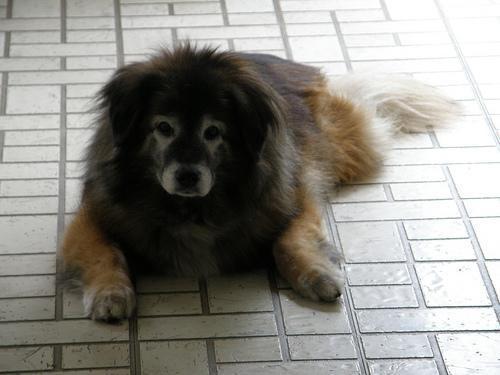
leonberger